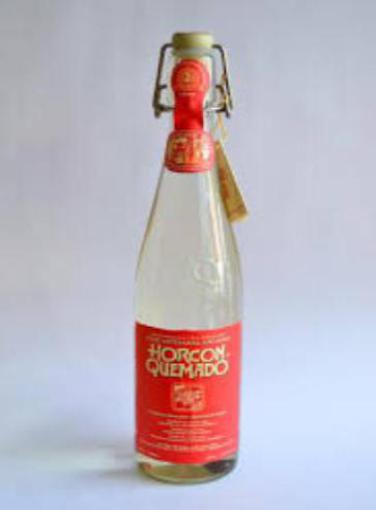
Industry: Food